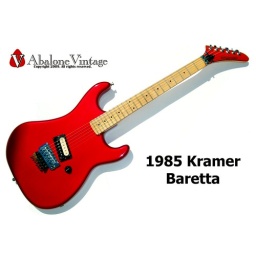
Vintage 1985 Kramer Baretta guitar in candy apple red with maple fingerboard. An Edward Van Halen Design.